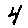
Label: 4